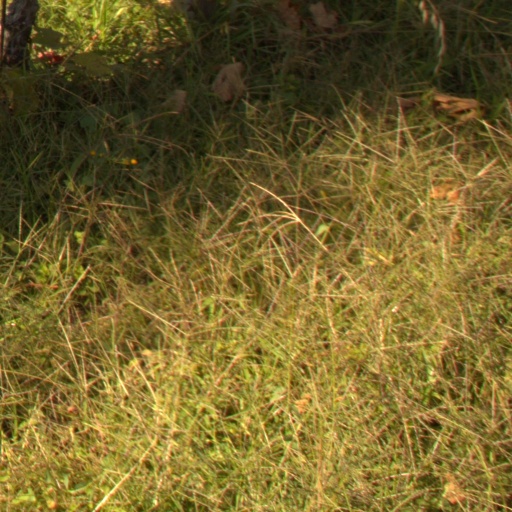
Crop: grape